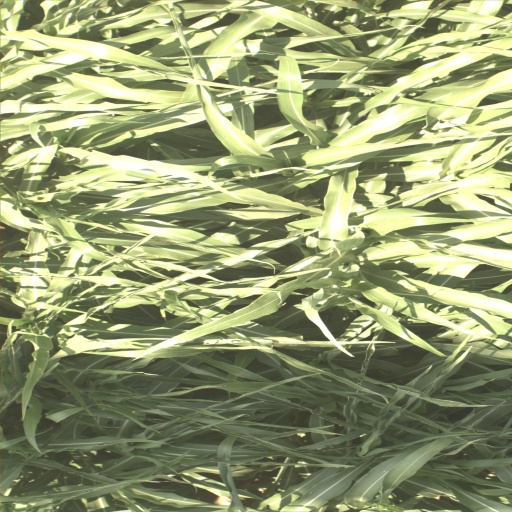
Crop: sorghum